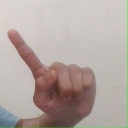
अक्षर: ए